Water polo at the 2015 Pan American Games

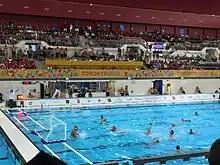
The Markham Pan Am Centre (Atos Markham Pan Am Centre), in Markham, was the venue for the water polo competitions

The competitions took place at the Atos Markham Pan Am Centre (Markham Pan Am Centre) located in the city of Markham, about 31 kilometers from the athletes village. The arena had a capacity of 2,000 people per session (1,000 permanent seating + 1,000 temporary seats). The venue was also host the badminton and table tennis competitions, but in the other side of the centre (a triple gymnasium).